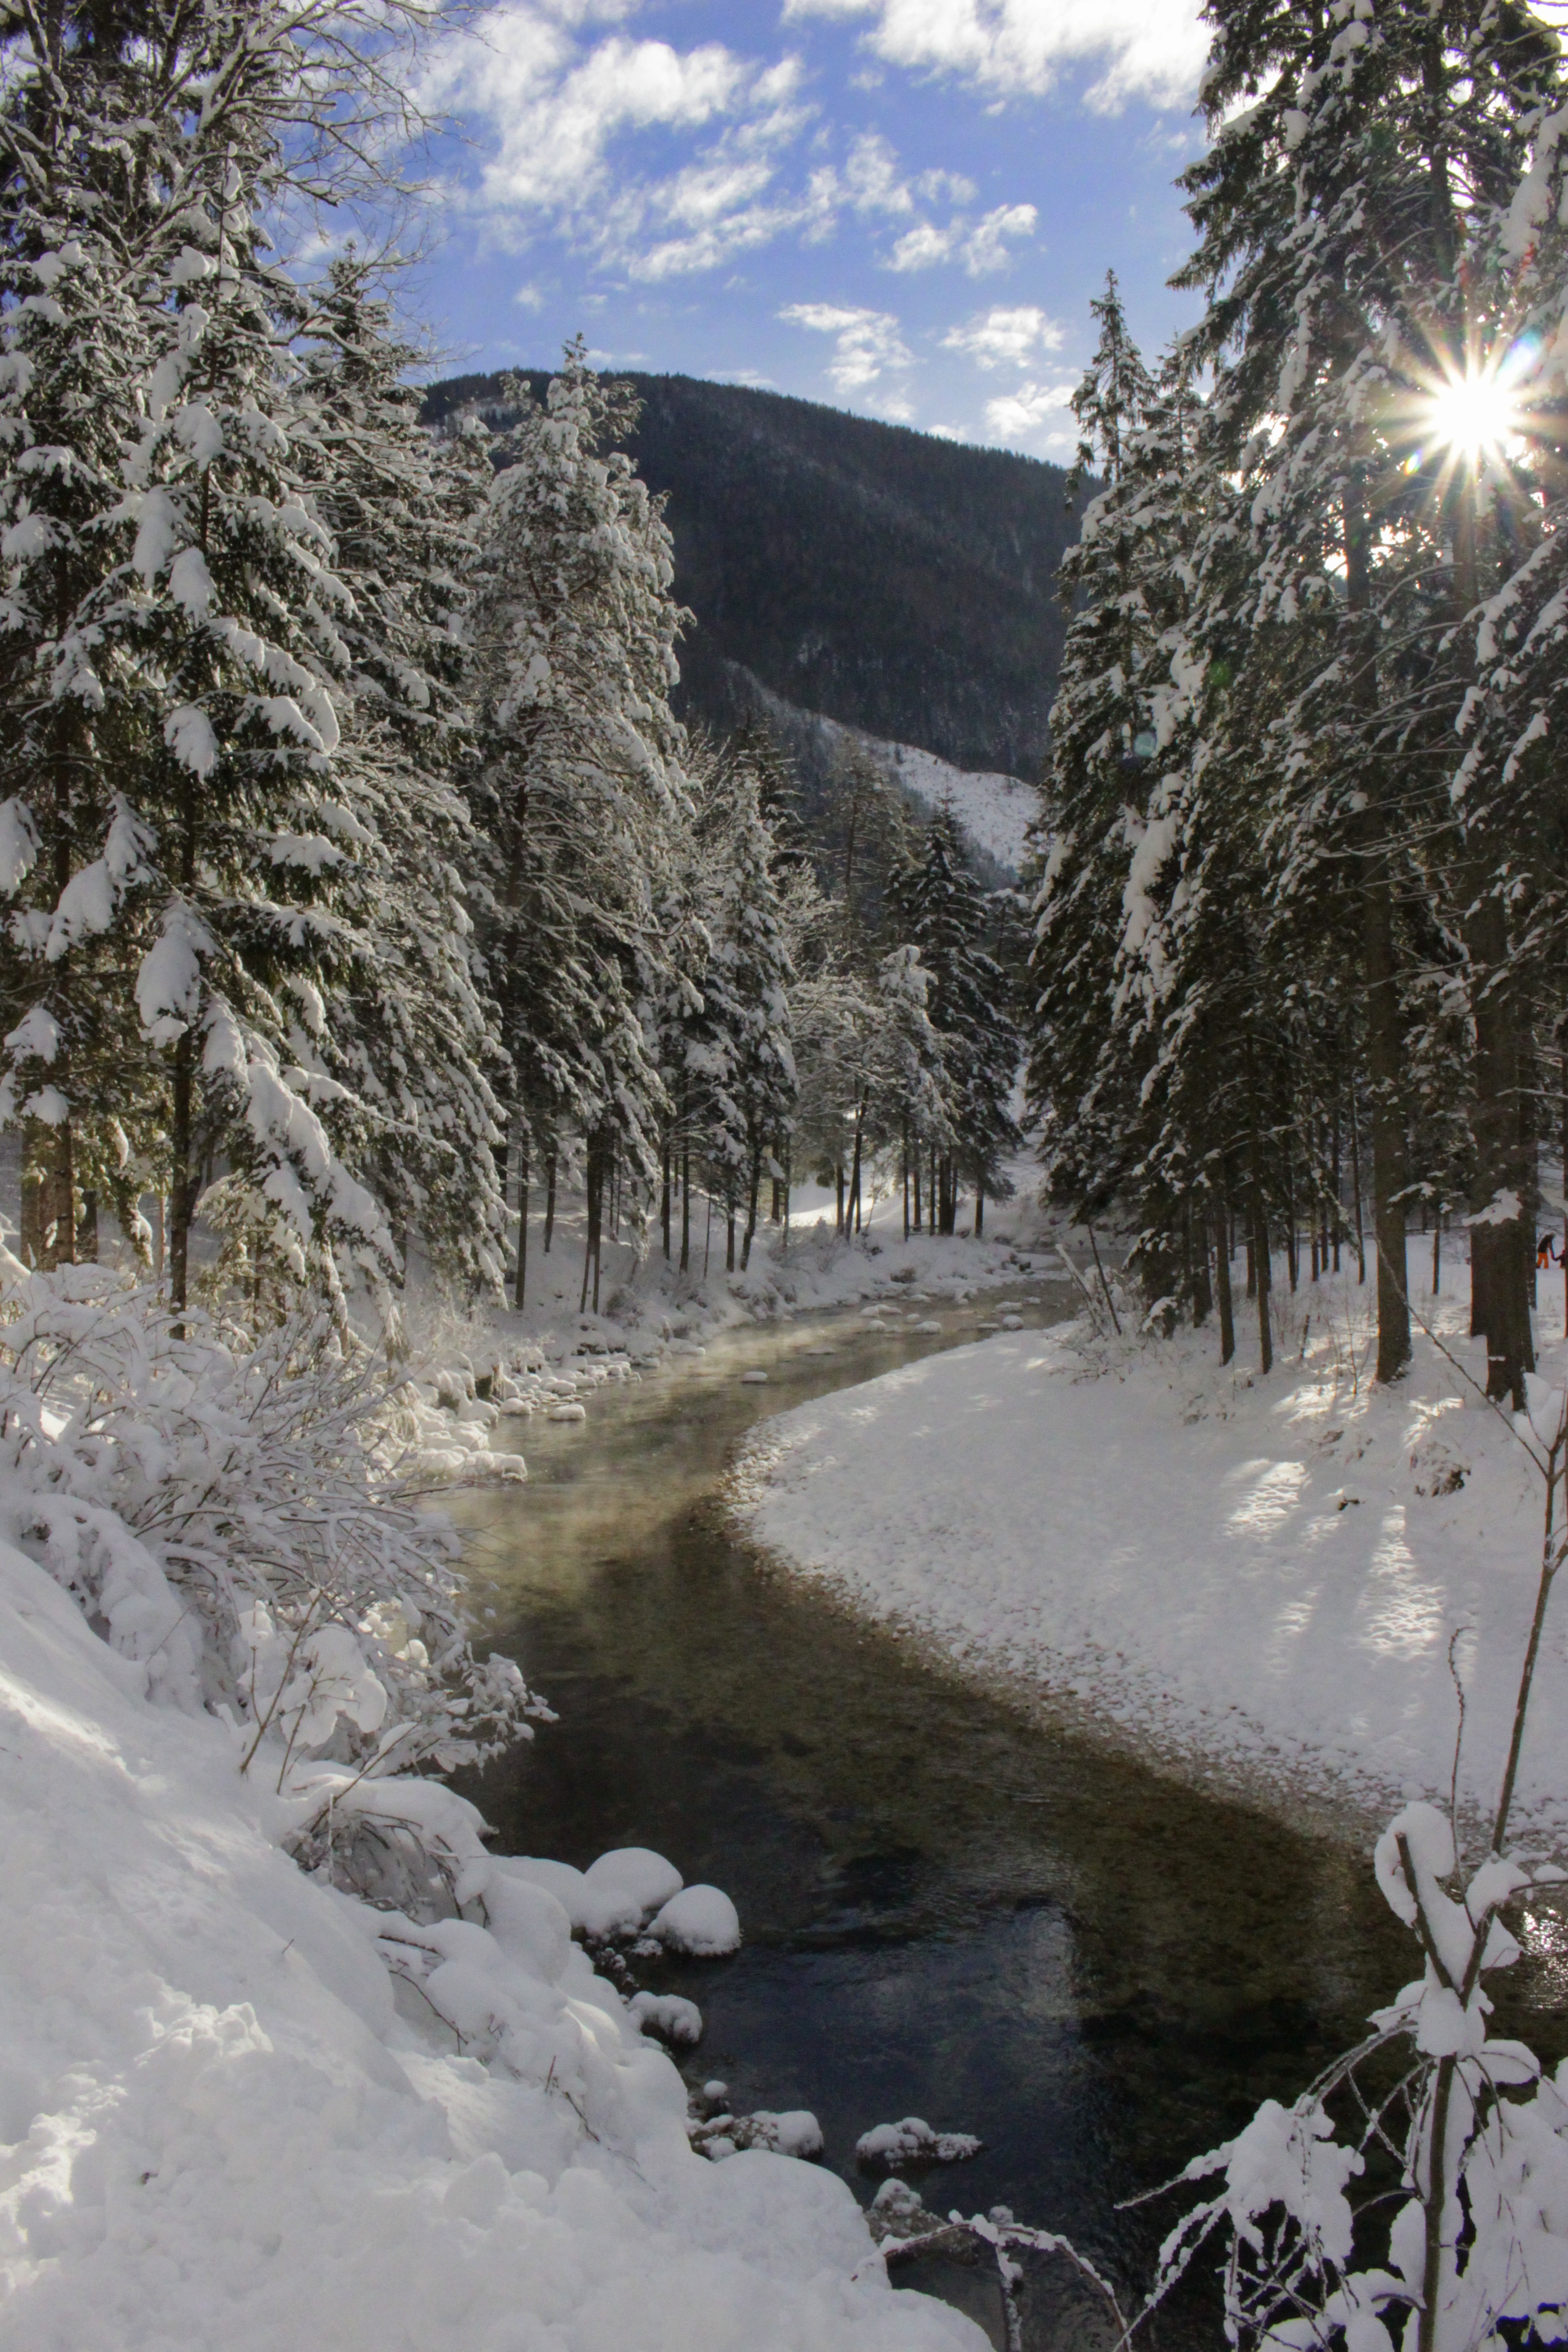
landscape, tree, water, nature, wilderness, mountain, snow, cold, winter, sun, hiking, trail, white, frost, mountain range, walk, stream, ice, weather, snowy, season, austria, mountains, bach, waters, winter dream, wintry, winter magic, winter forest, winter mood, snow landscape, deep snow, geological phenomenon